Corbet Peak

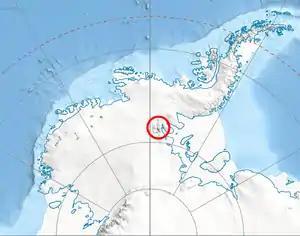
Location of Sentinel Range in Western Antarctica.

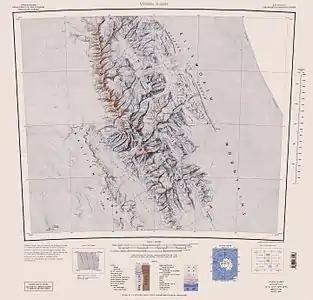
Central and southern Sentinel Range map.

Corbet Peak is a peak, at the north edge of the ice-covered Vinson Plateau in the Sentinel Range of the Ellsworth Mountains, Antarctica. It surmounts Hinkley Glacier to the northeast and the head of Roché Glacier to the southwest.